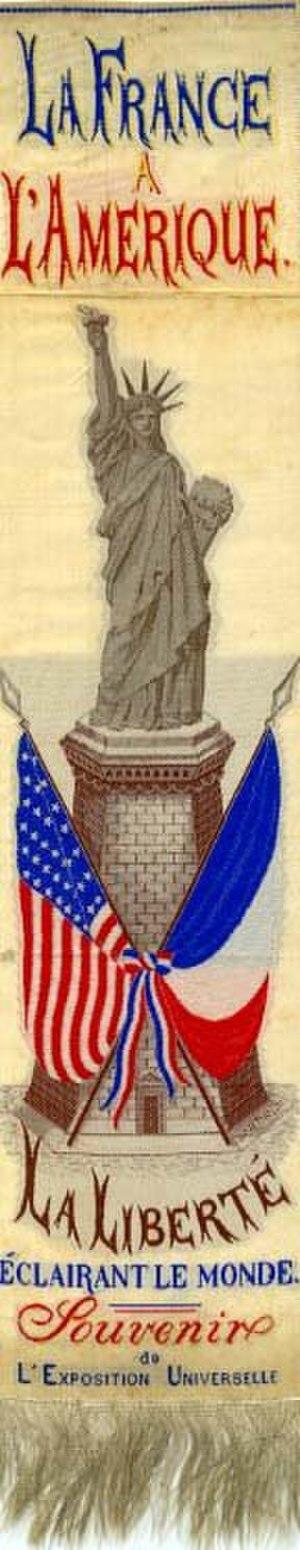
25 janvier, Zanzibar : après la mort de Arnold Maes et celle de Louis Crespel, Ernest Cambier prend la tête d’une expédition en Afrique orientale organisée par l’Association internationale africaine. Il atteint le lac Tanganyika en septembre.